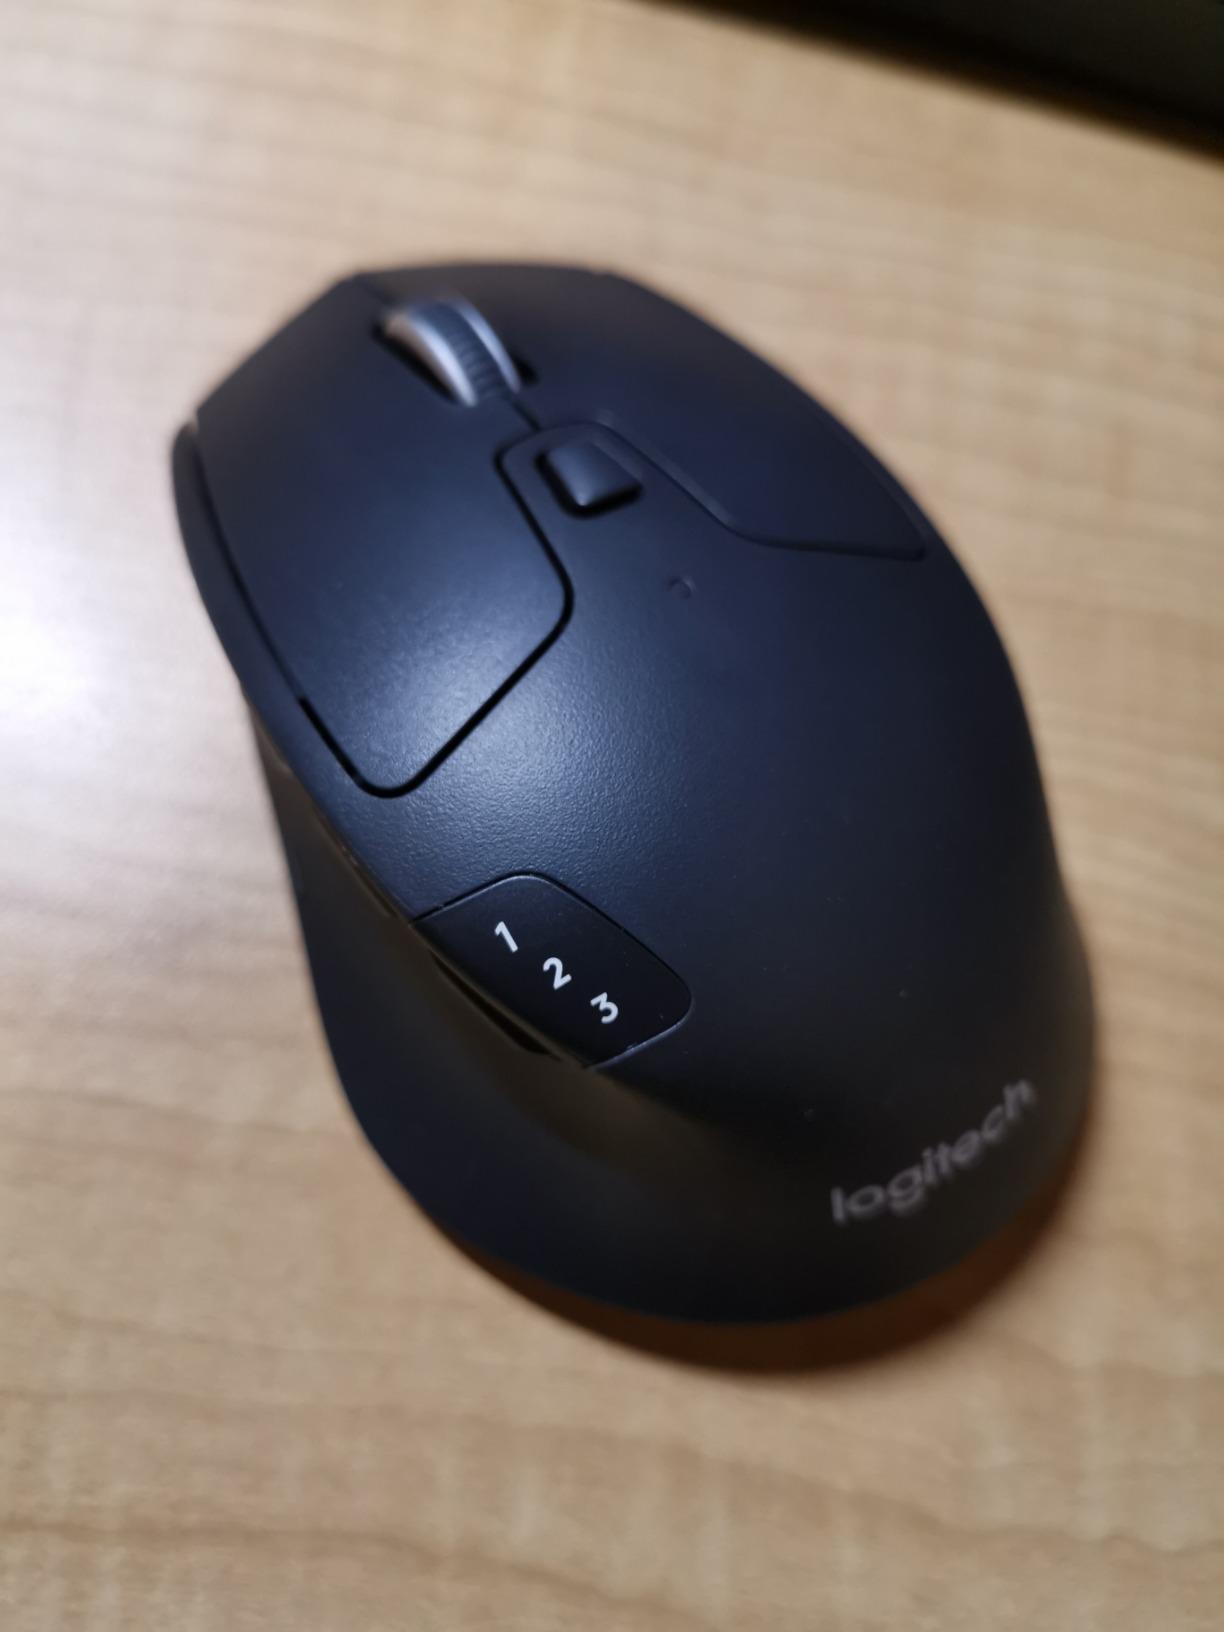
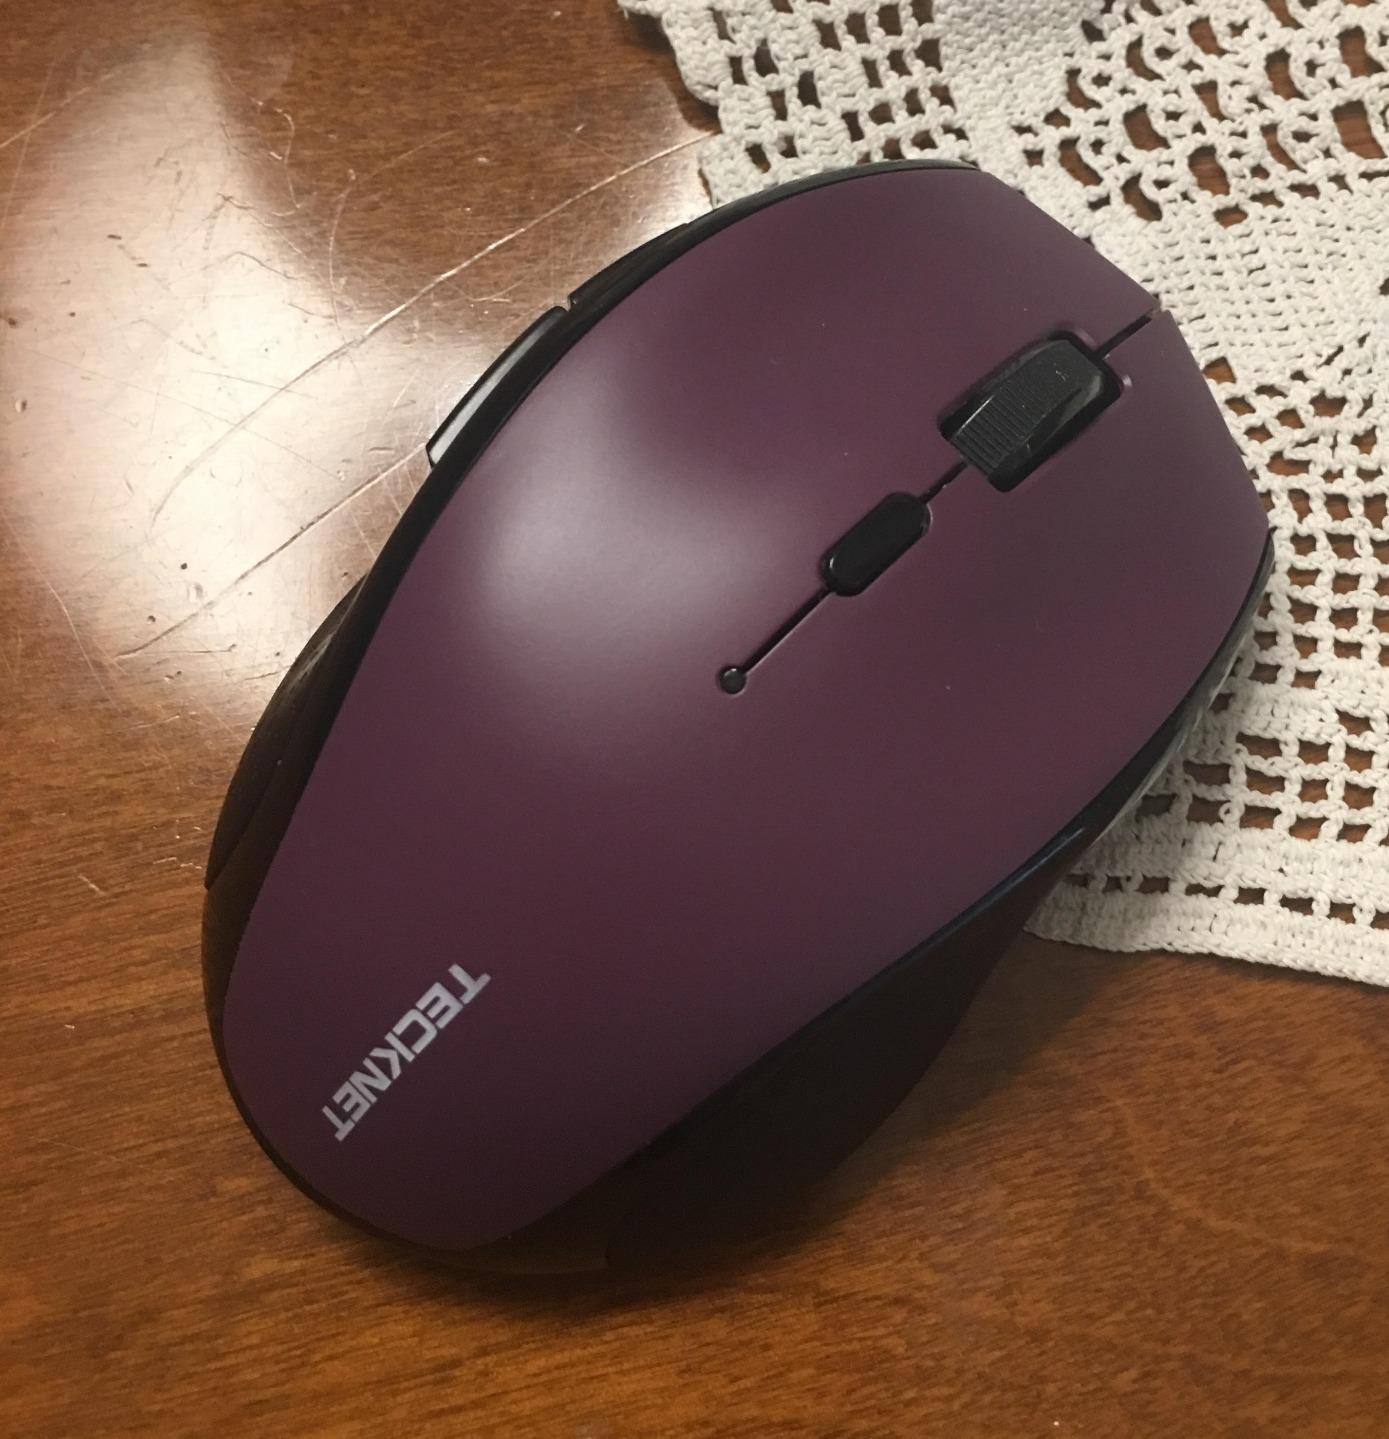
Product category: mouse
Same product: no